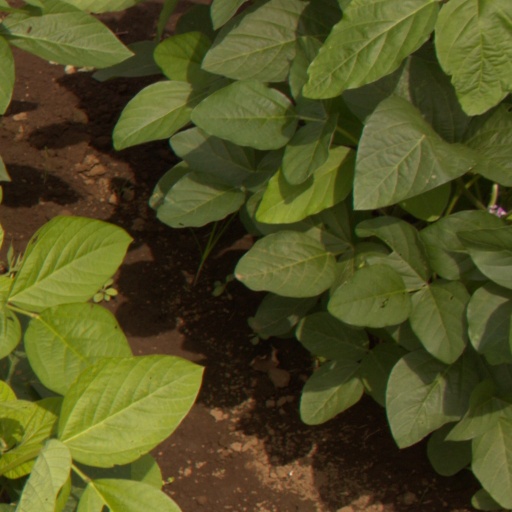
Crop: soybean